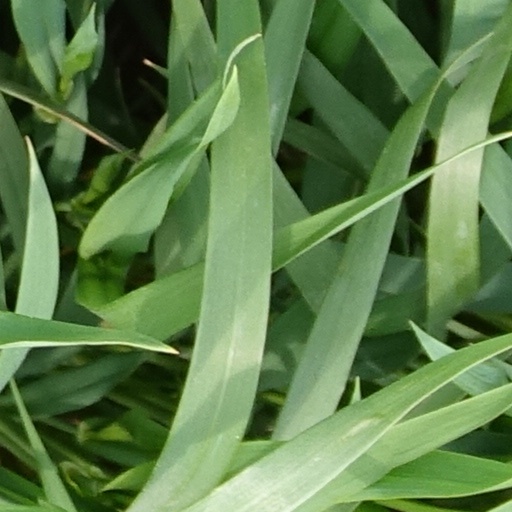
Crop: wheat